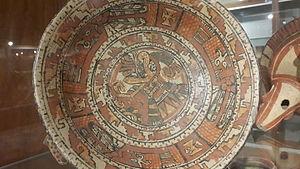
L'histoire du Costa Rica commence entre 12 000 et 8 000 av. J.-C. L'isthme centraméricain n'est d'abord qu'un lieu de passage vers l'Amérique du Sud. Mais de petites communautés se sédentarisent progressivement : on estime qu'à l'arrivée des Espagnols, au XVIᵉ siècle, le territoire actuel du pays est occupé par 400 000 personnes.